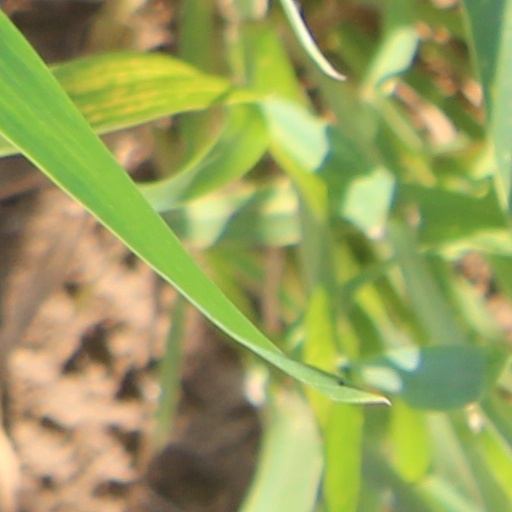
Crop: wheat